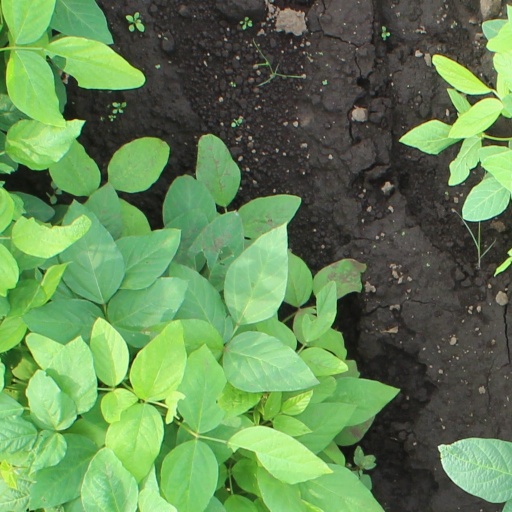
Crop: soybean